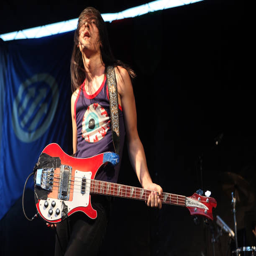
a member of health performs during festival .